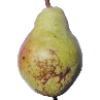
Label: pear_williams